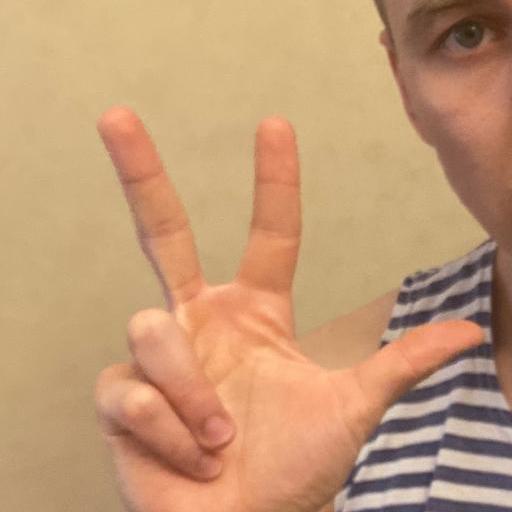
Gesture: three2